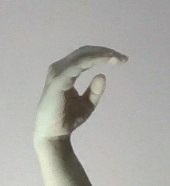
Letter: jeem